Hekimoğlu Türküsü

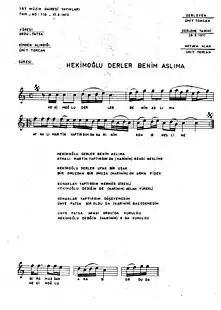
Sheets of the türkü

Μανώλης Λιδάκης (Manolis Lidakis) sang the türkü in Greek as Στου μυαλού μου τ'άγρια βάθη (In The Wild Depths Of My Mind).